Miss Helyett (1933 film)

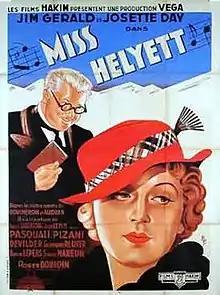

Miss Helyett is a 1933 French comedy film directed by Hubert Bourlon and Jean Kemm and starring Josette Day, Jim Gérald and Roger Bourdin. It is based on "Miss Helyett" an 1891 opérette by Edmond Audran and Maxime Boucheron. A previous silent film adaptation was released in 1928. The film's sets were designed by the art director Jean d'Eaubonne.